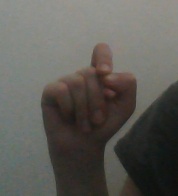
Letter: fa